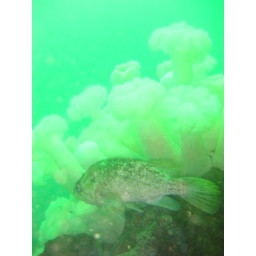
Metridium Fields (Monterey,CA) 03-09. A brown rockfish swimming by a metridium patch